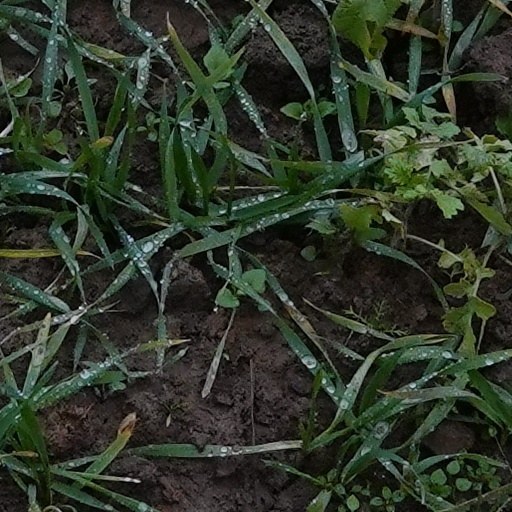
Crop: wheat